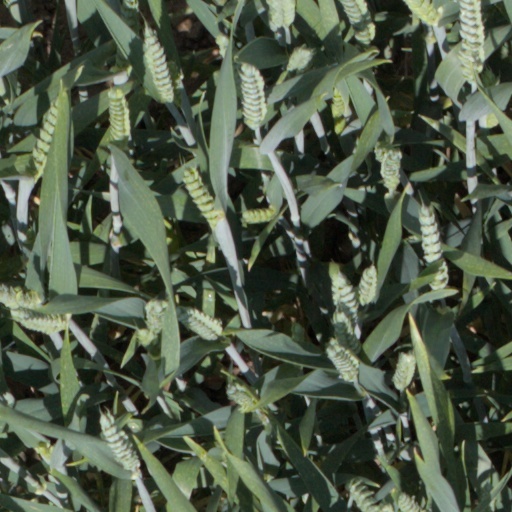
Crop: wheat